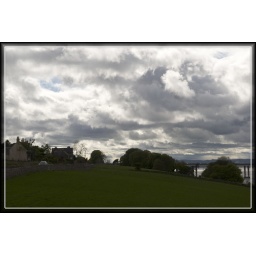
Turbulent roiling white &amp;amp; grey clouds above Newport-on-Tay